The Wild Swans

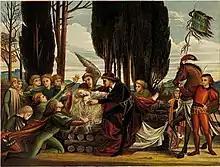
Illustration from the book "Fairy Tales by Hans Christian Andersen", London: Sampson Low, Marston, Low, and Searle, 1872

In a faraway kingdom, there lives a widowed king with his twelve children: eleven princes and one princess. One day, he decides to remarry, but marries a wicked queen who is a witch. Out of spite, the queen turns her eleven stepsons into magnificent swans who are allowed to temporarily become human only at night and forced to fly by day. When their sister Elisa has reached the age of fifteen, the queen tries to bewitch herbut Elisa's goodness is too strong for this, so the queen has her banished after making her unrecognizable by dirtying her face and ripping her dress. Elisa finds her brothers, who carry Elisa to safety in a foreign land where she is out of the reach of her evil stepmother.